Lucas di Grassi

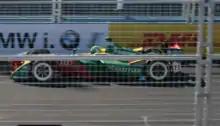
Di Grassi competing in the 2017 New York City ePrix

Formula E promoter Alejandro Agag sought di Grassi's technological expertise as a driver to develop the series' electric race car. He was initially dubious as he was not convinced that electric car racing would be exciting but reconsidered after hearing its socially-oriented goal to develop attractive environmentally friendly vehicles. A year later, di Grassi was announced as the official test driver for Formula E. He first tested the prototype Formula E car, called Formulec, at Circuit de L'Eure near Paris in August 2012, and was heavily involved in the development of the vehicle. Di Grassi later terminated his contract as test driver to race in the series. On 13 February 2014, di Grassi was announced to be competing in the inaugural Formula E season with Audi Sport ABT alongside his campaign in the World Endurance Championship. His teammate was the former GP2 driver Daniel Abt.